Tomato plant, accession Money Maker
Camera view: tilt-top (135 deg); turntable rotation: 330 degrees
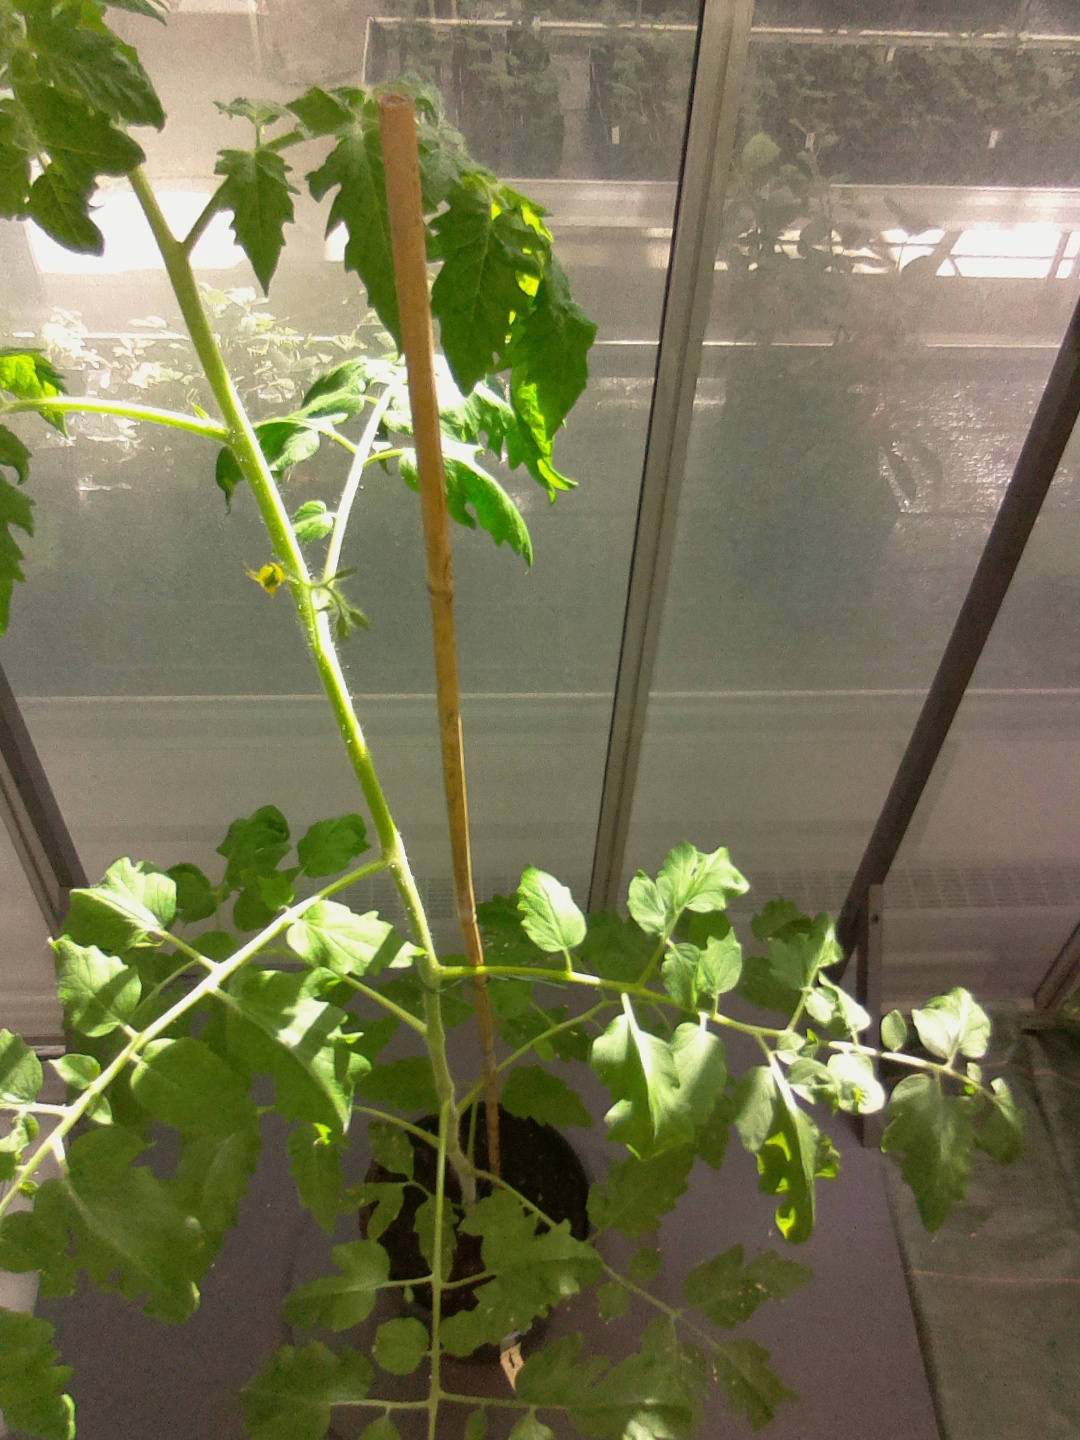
BBCH growth stage 60: First flowers open